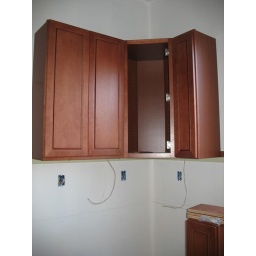
First cabinet in kitchen